List of Xbox One and Series X/S accessories

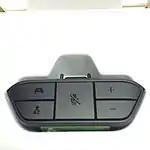
Stereo Headset Adapter

Unlike later models, the original Xbox One Wireless Controller (Model 1537) lacks a 3.5 millimeter headset jack on the bottom edge of the controller. The Xbox One Stereo Headset Adapter (Model 1626) allows the use of stereo headsets with 3.5 millimeter headphone jacks using the rectangular expansion port on the bottom center of all Microsoft Xbox One controllers, including the original (Model 1537). The Stereo Headset Adapter includes five buttons which allow the player to balance chat and in-game audio output levels, adjust overall volume, and mute the chat microphone. It was available both separately and in a bundle with the Xbox One Stereo Headset (Model 1610).